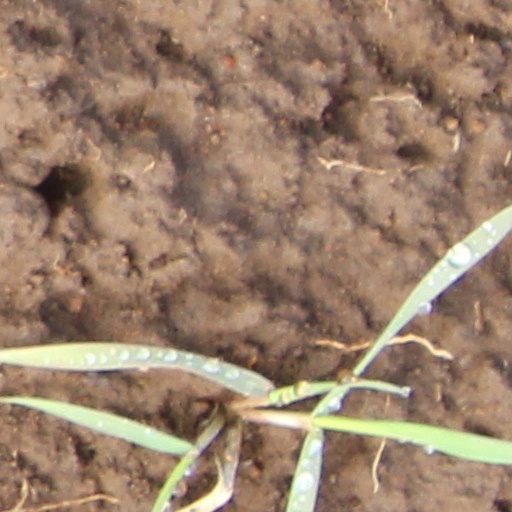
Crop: wheat